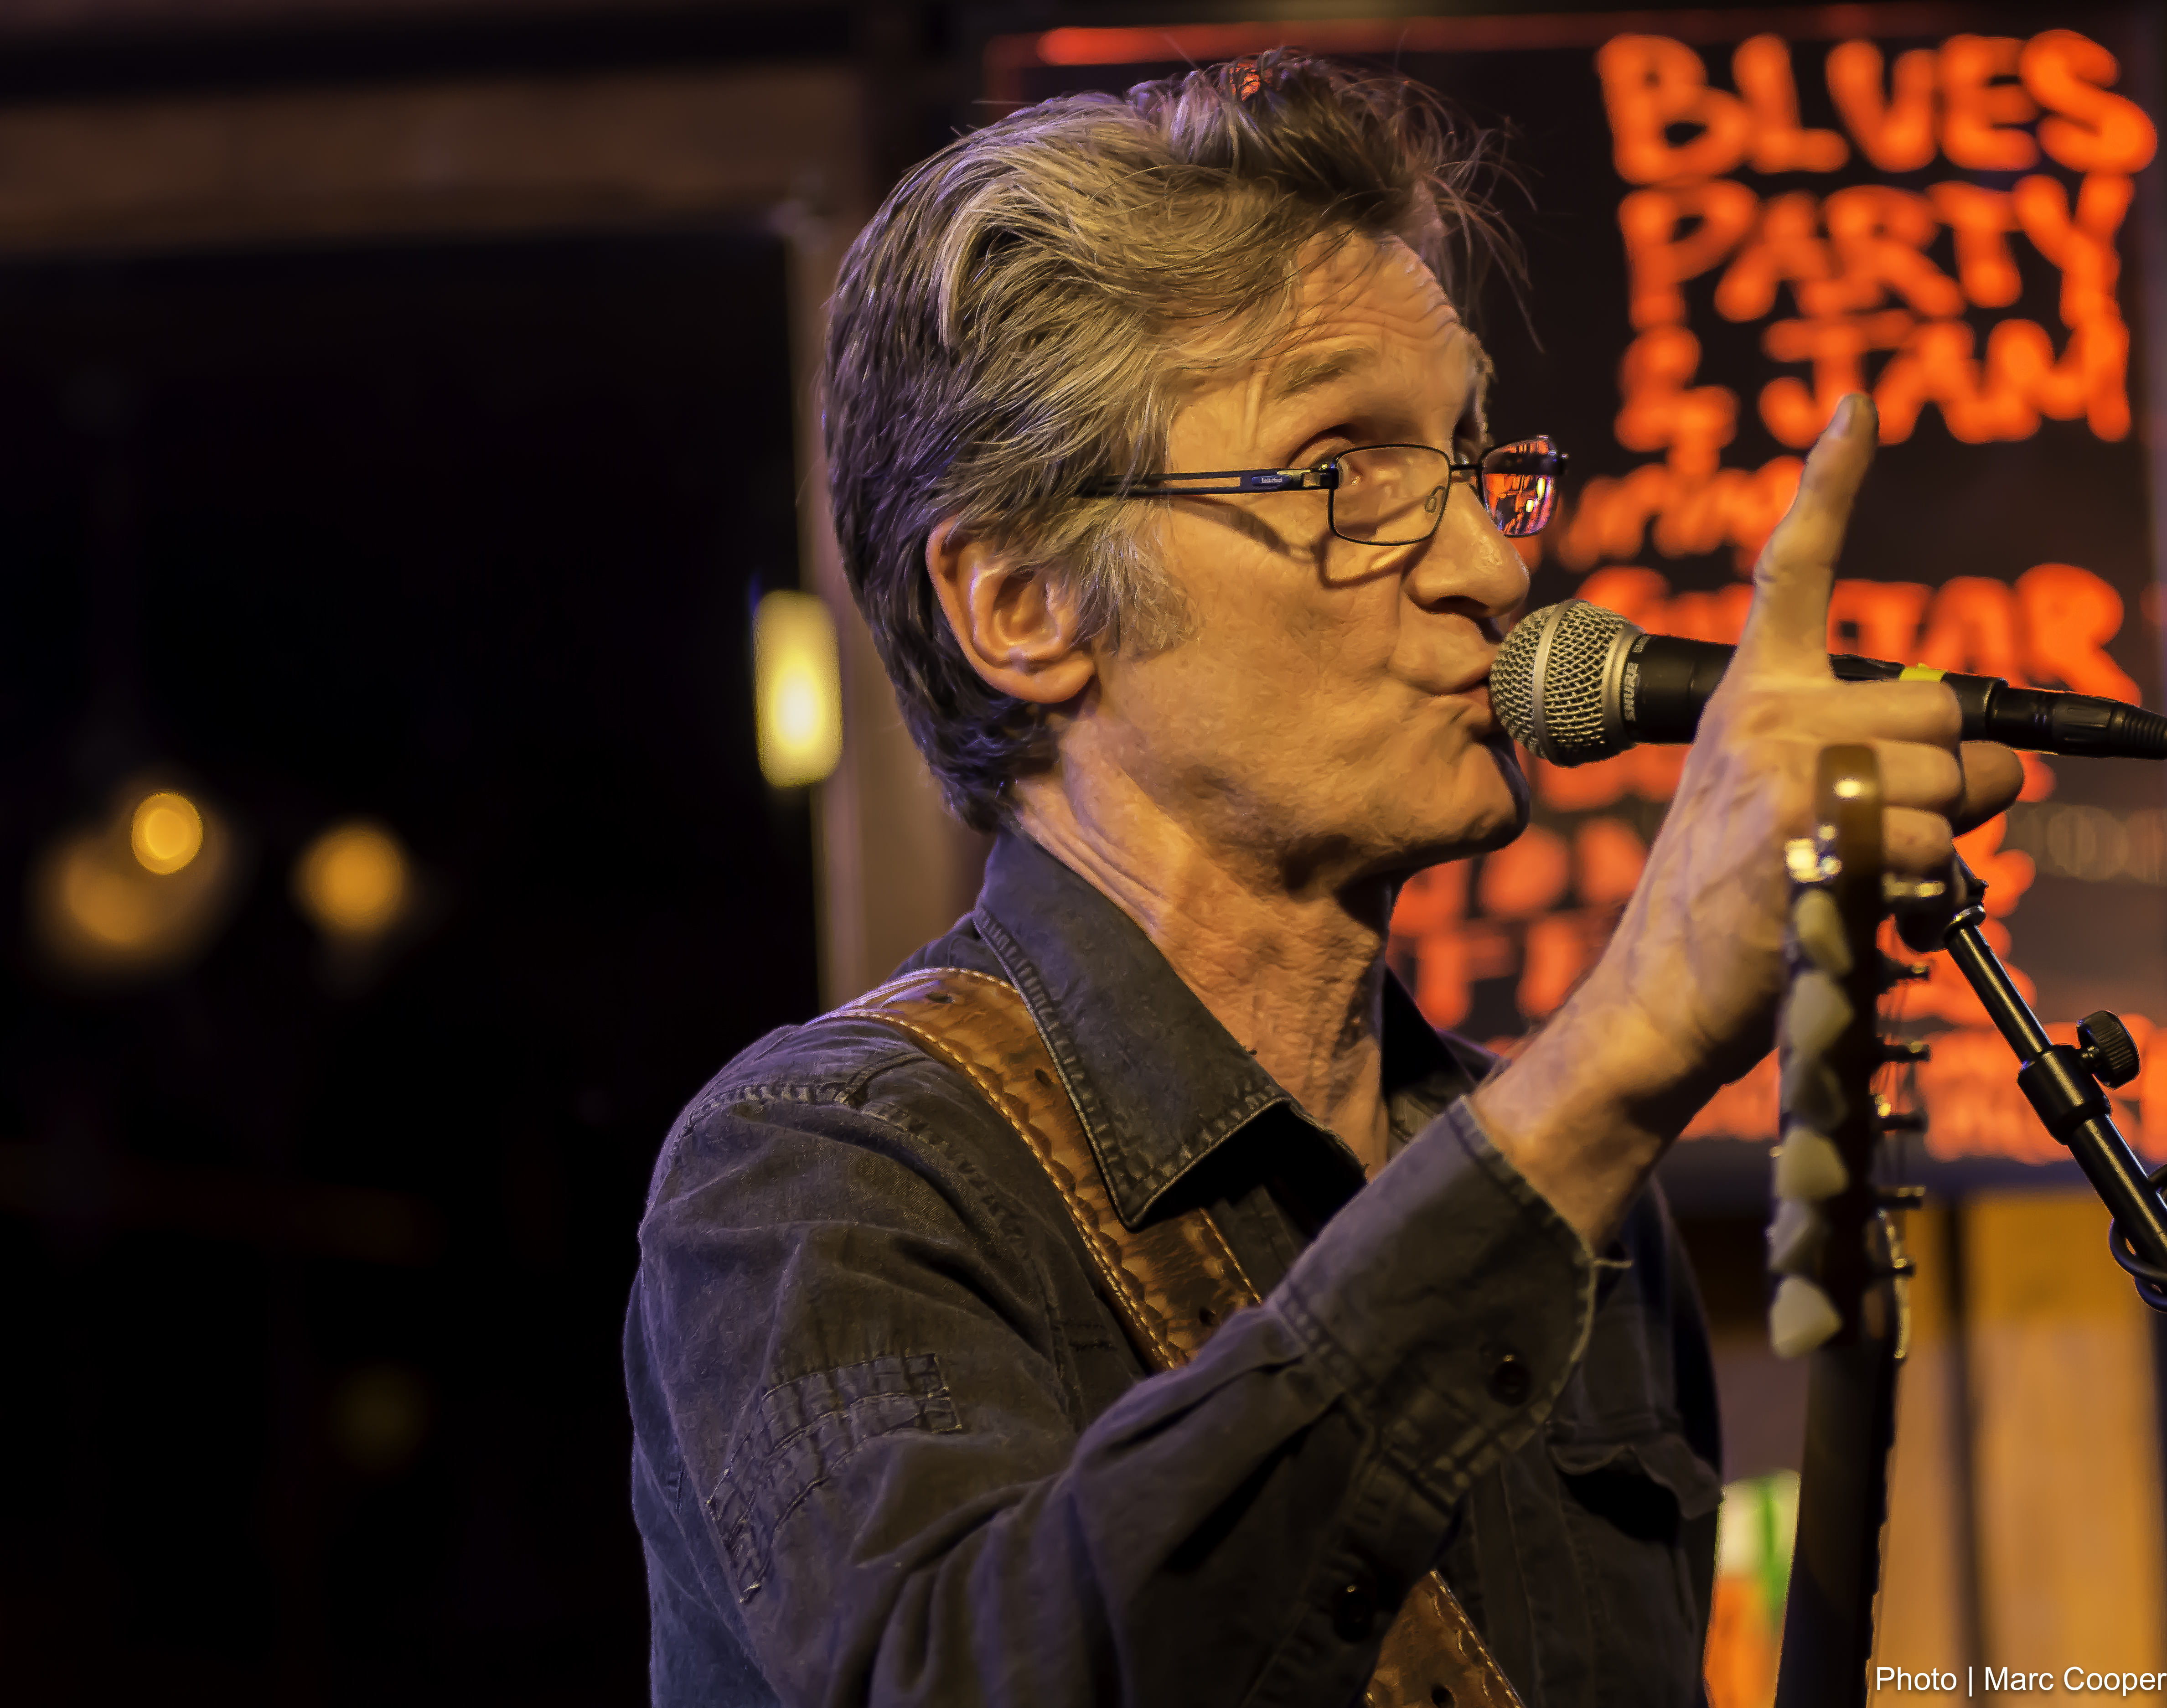
music, concert, musician, blues, stage, jazz, performance, singing, guitarist, bluesguitarist, lajones, entertainment, performing arts, singer songwriter